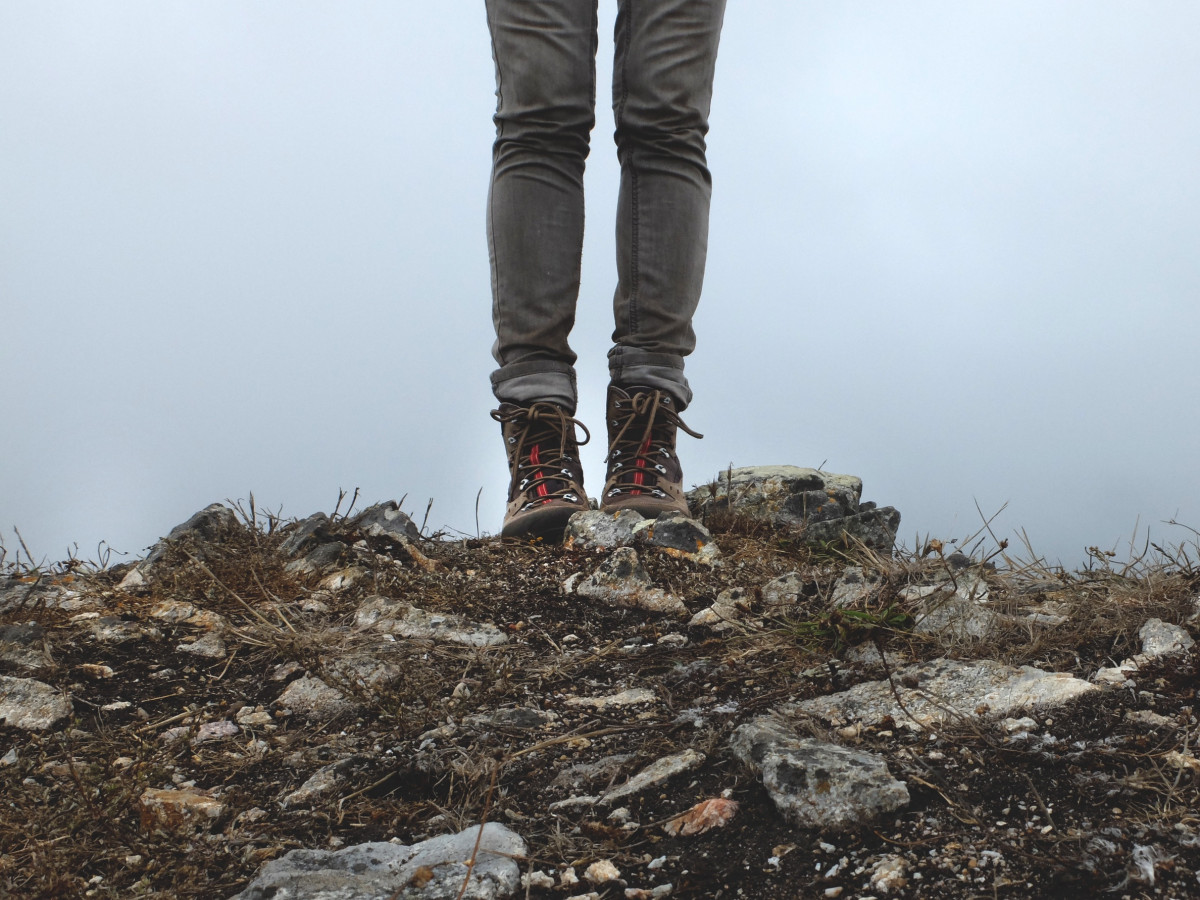
Tags: walking, mountain, snow, winter, hiking, explore, boot, leg, soil, ridge, summit